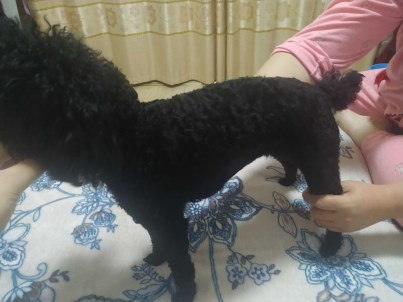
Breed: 7449-n000128-teddy